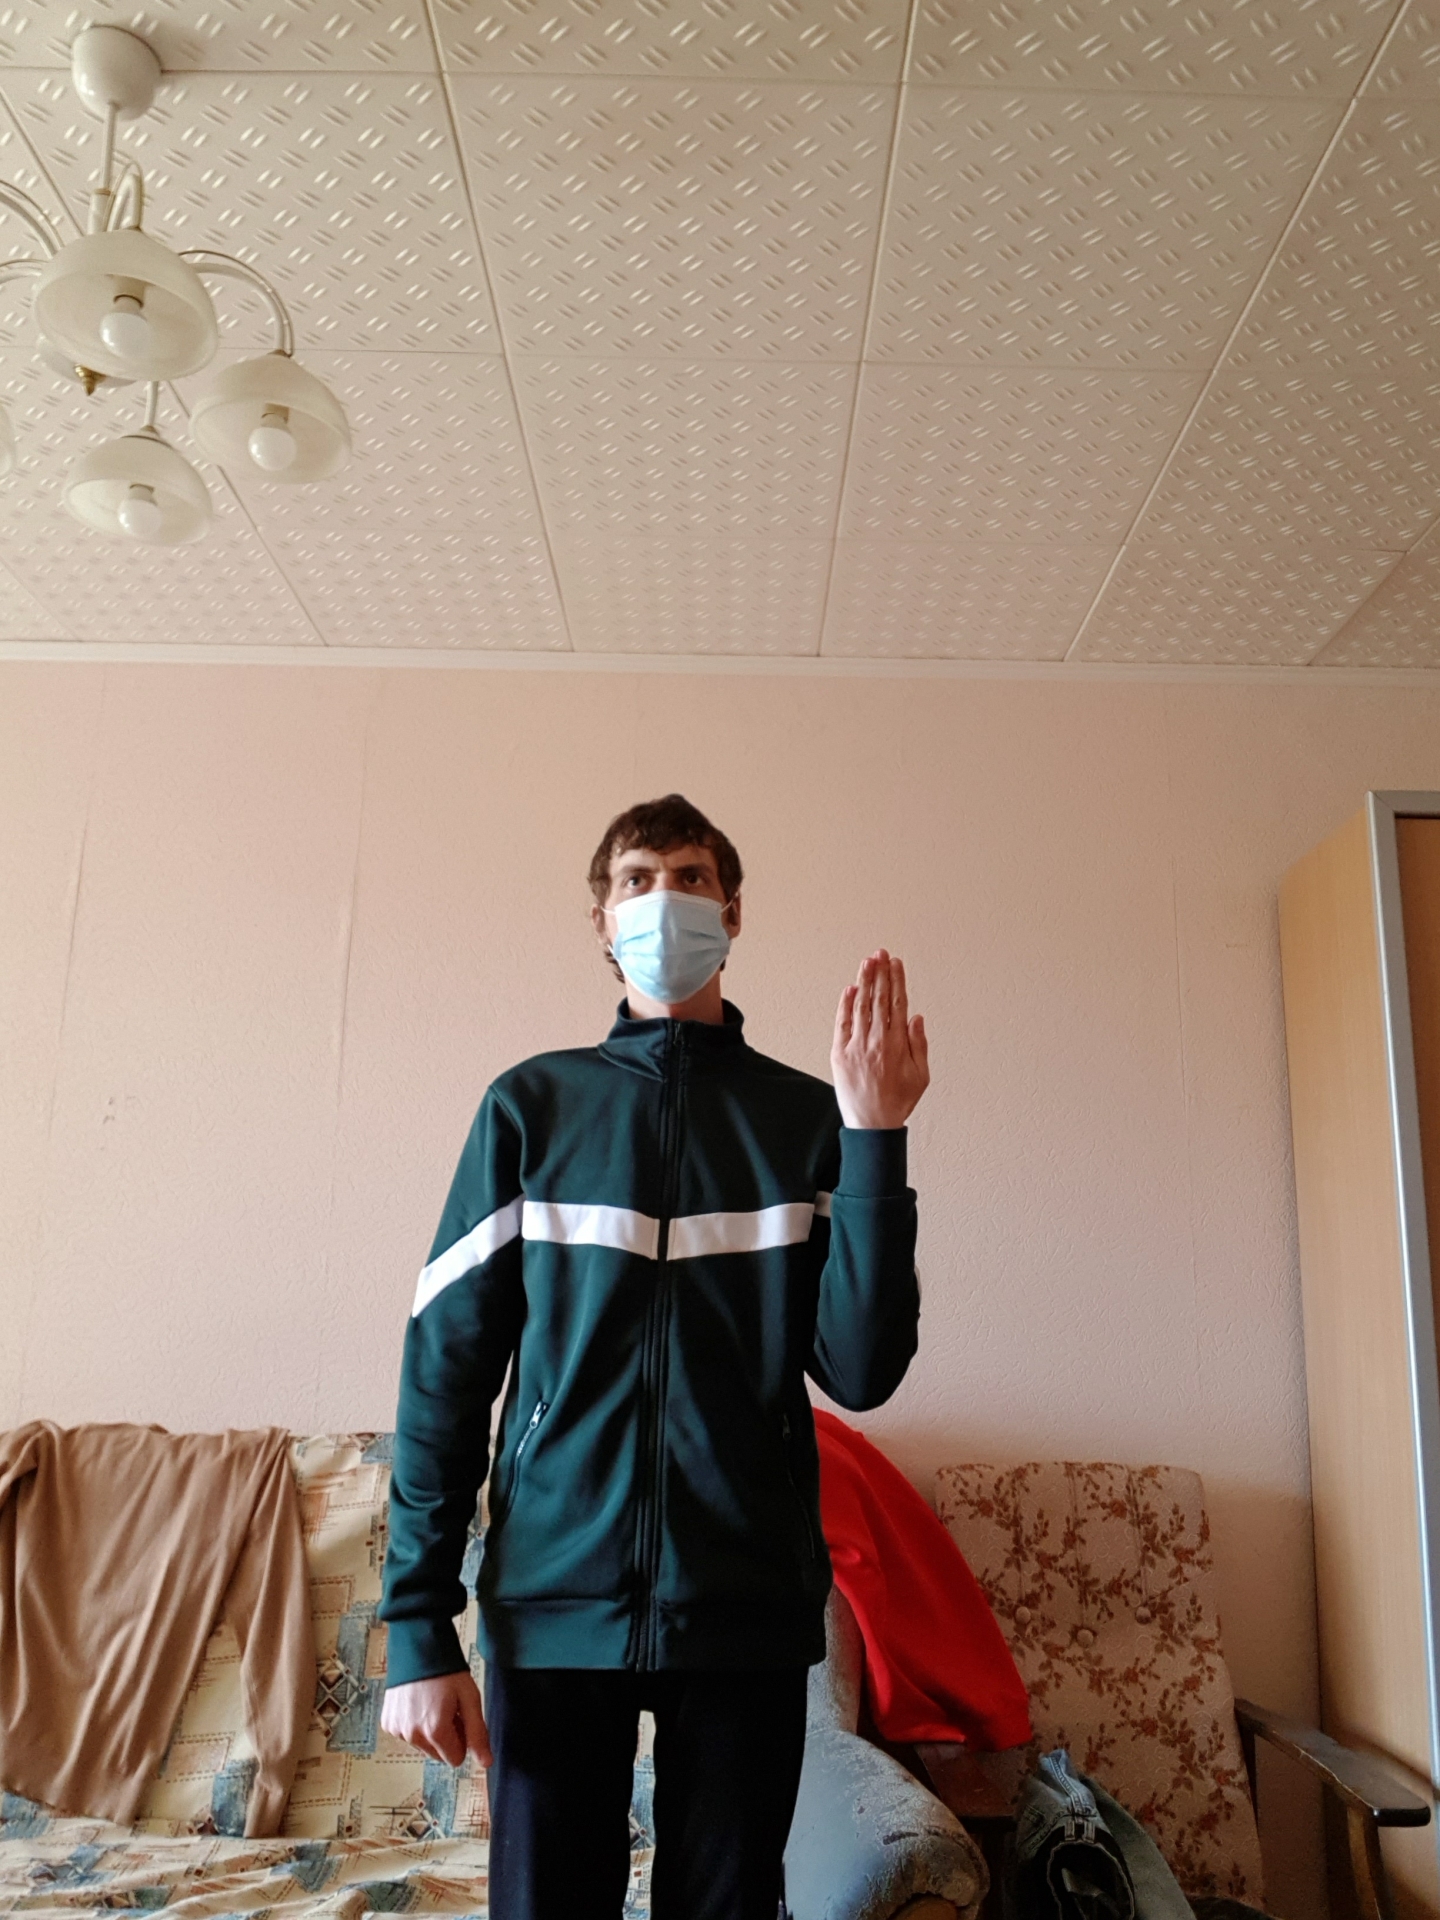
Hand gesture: stop_inverted